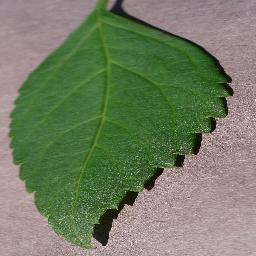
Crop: cherry
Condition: (including_sour)_healthy